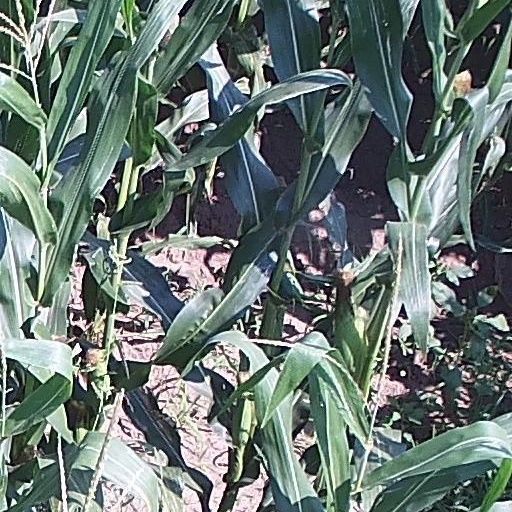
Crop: maize; corn